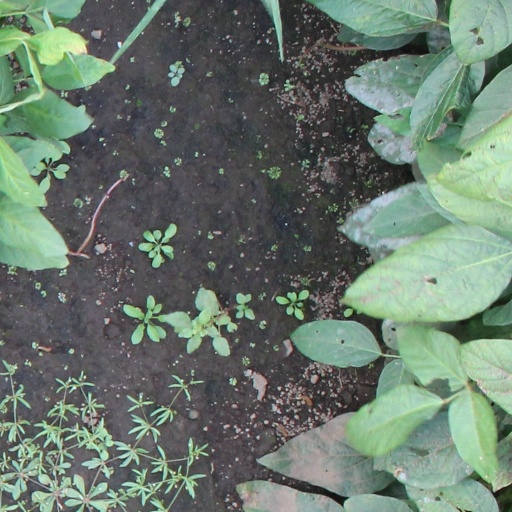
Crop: soybean